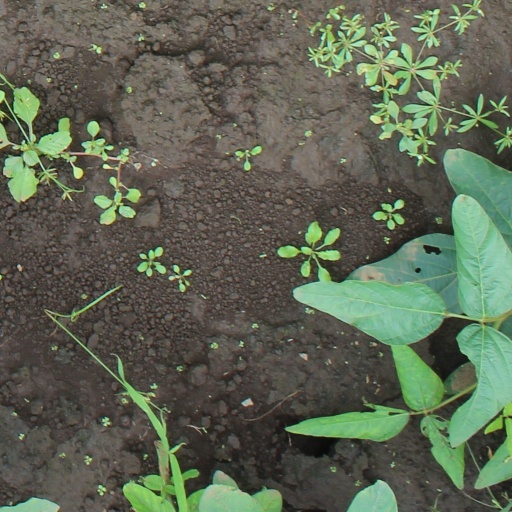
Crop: soybean